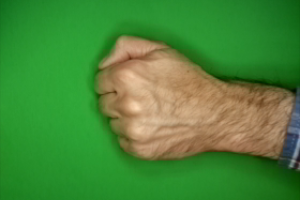
Label: rock